Gerald Lehner (journalist)

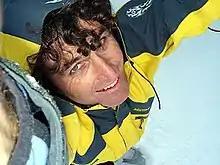

Born in Bad Gastein, Lehner studied political science in Salzburg. Since 1986 he has been working for ORF (Austrian broadcasting service). He wrote articles for the magazines Profil, Die Zeit and Der Spiegel, as well as for the daily newspaper Der Standard. He has reported from Kurdistan, the Himalayas and the Siberian Arctic.